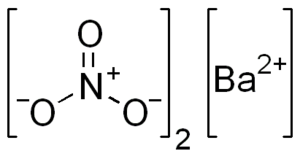
Le nitrate de baryum est un composé chimique de formule Ba(NO₃)₂. C'est le sel de baryum de l'acide nitrique. On le rencontre dans la nature sous forme d'un minéral rare, la nitrobarite.